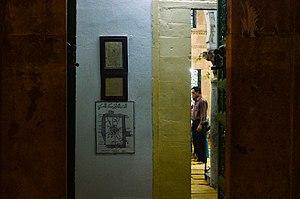
Mausolée Sidi Belhassen Karray à Sfax (Tunisie)
Le mausolée Sidi Belhassen Karray est l'une des zaouïas les plus connues de la médina de Sfax.